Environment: lab
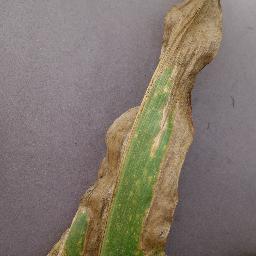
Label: northern_corn_leaf_blight